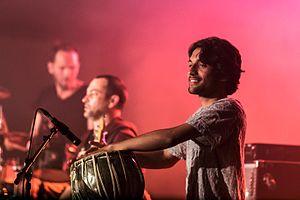
Ilyas Raphaël Khan en invité avec le groupe Hiks en fest-noz place Saint-Corentin à Quimper lors du festival de Cornouaille le 21 juillet 2016.
Hiks est un groupe breton de fest-noz electro-pop-rock.